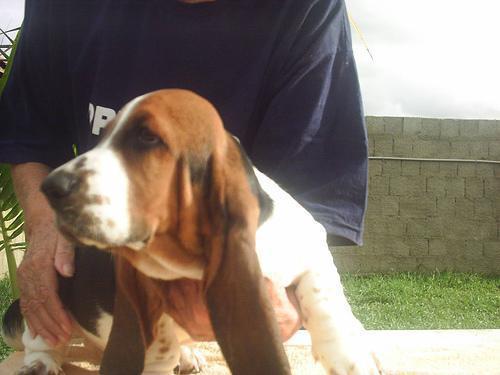
basset